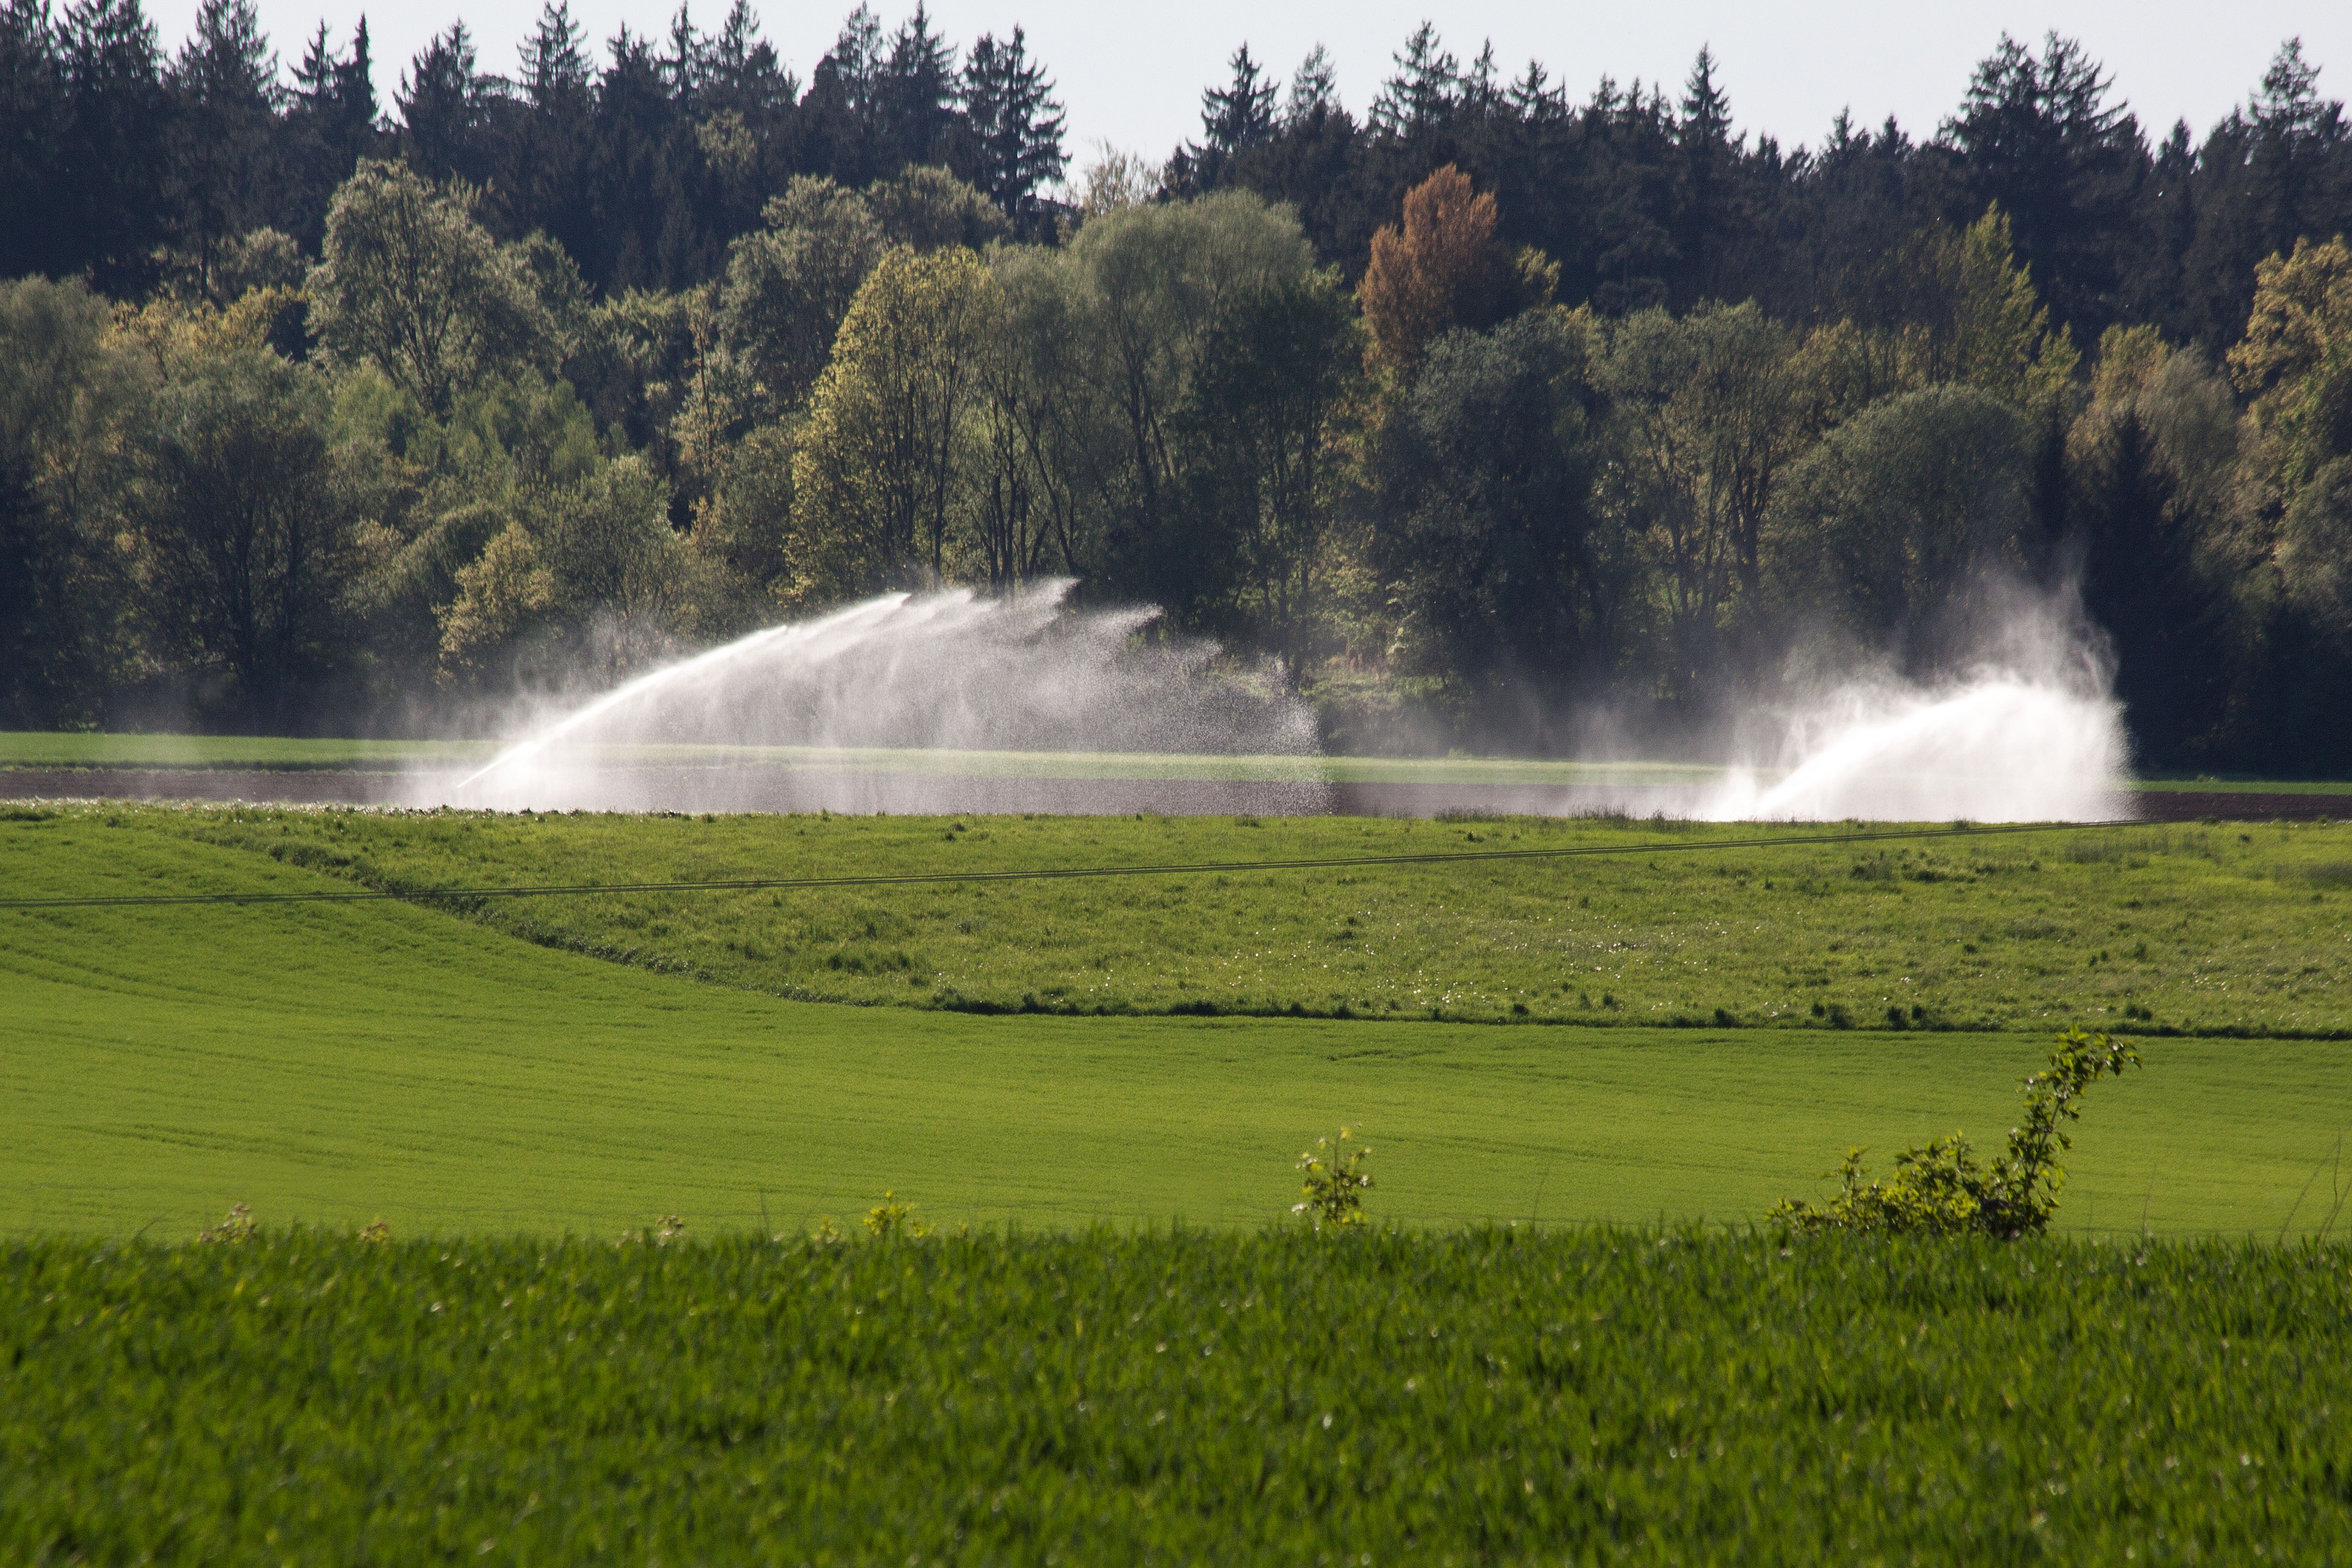
landscape, tree, water, nature, forest, grass, marsh, wilderness, mist, field, meadow, prairie, morning, hill, lake, spring, green, reservoir, agriculture, plain, fields, grassland, wetland, artificial, habitat, drought, irrigation, rural area, paddy field, blow up, natural environment, atmospheric phenomenon